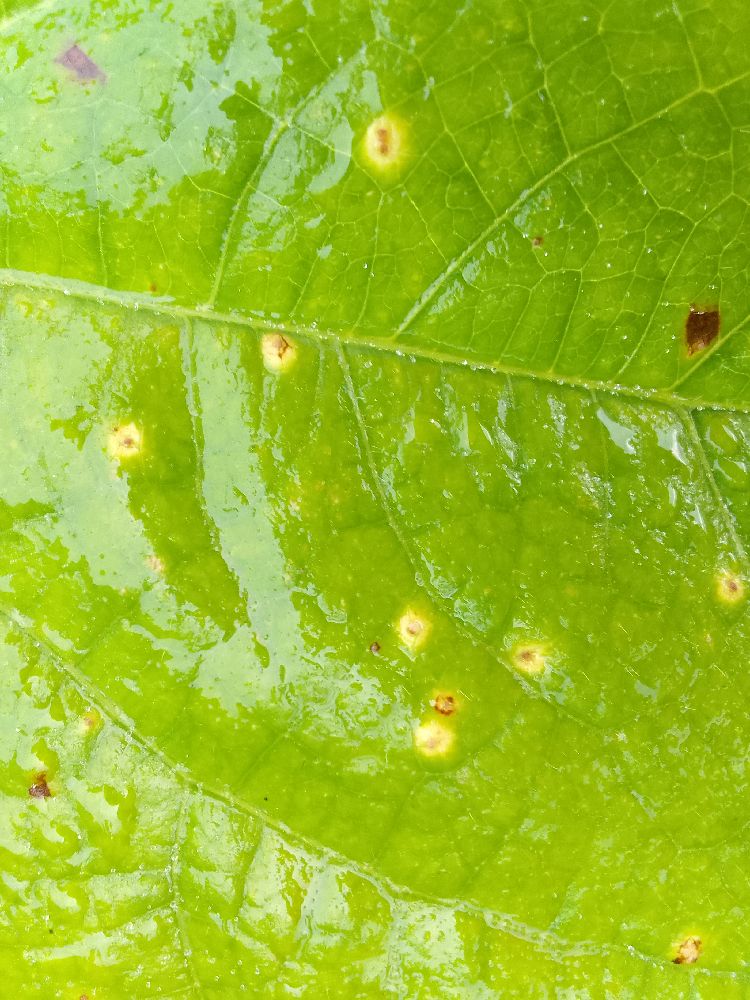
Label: rust